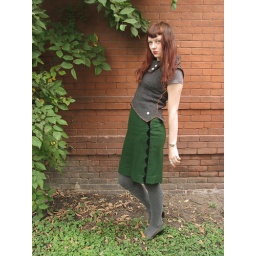
wearing: sweater, from anti-factory; shirt underneath, f21; green wool skirt, thrifted in ventura, ca; socks from sock dreams, shoes from macy's